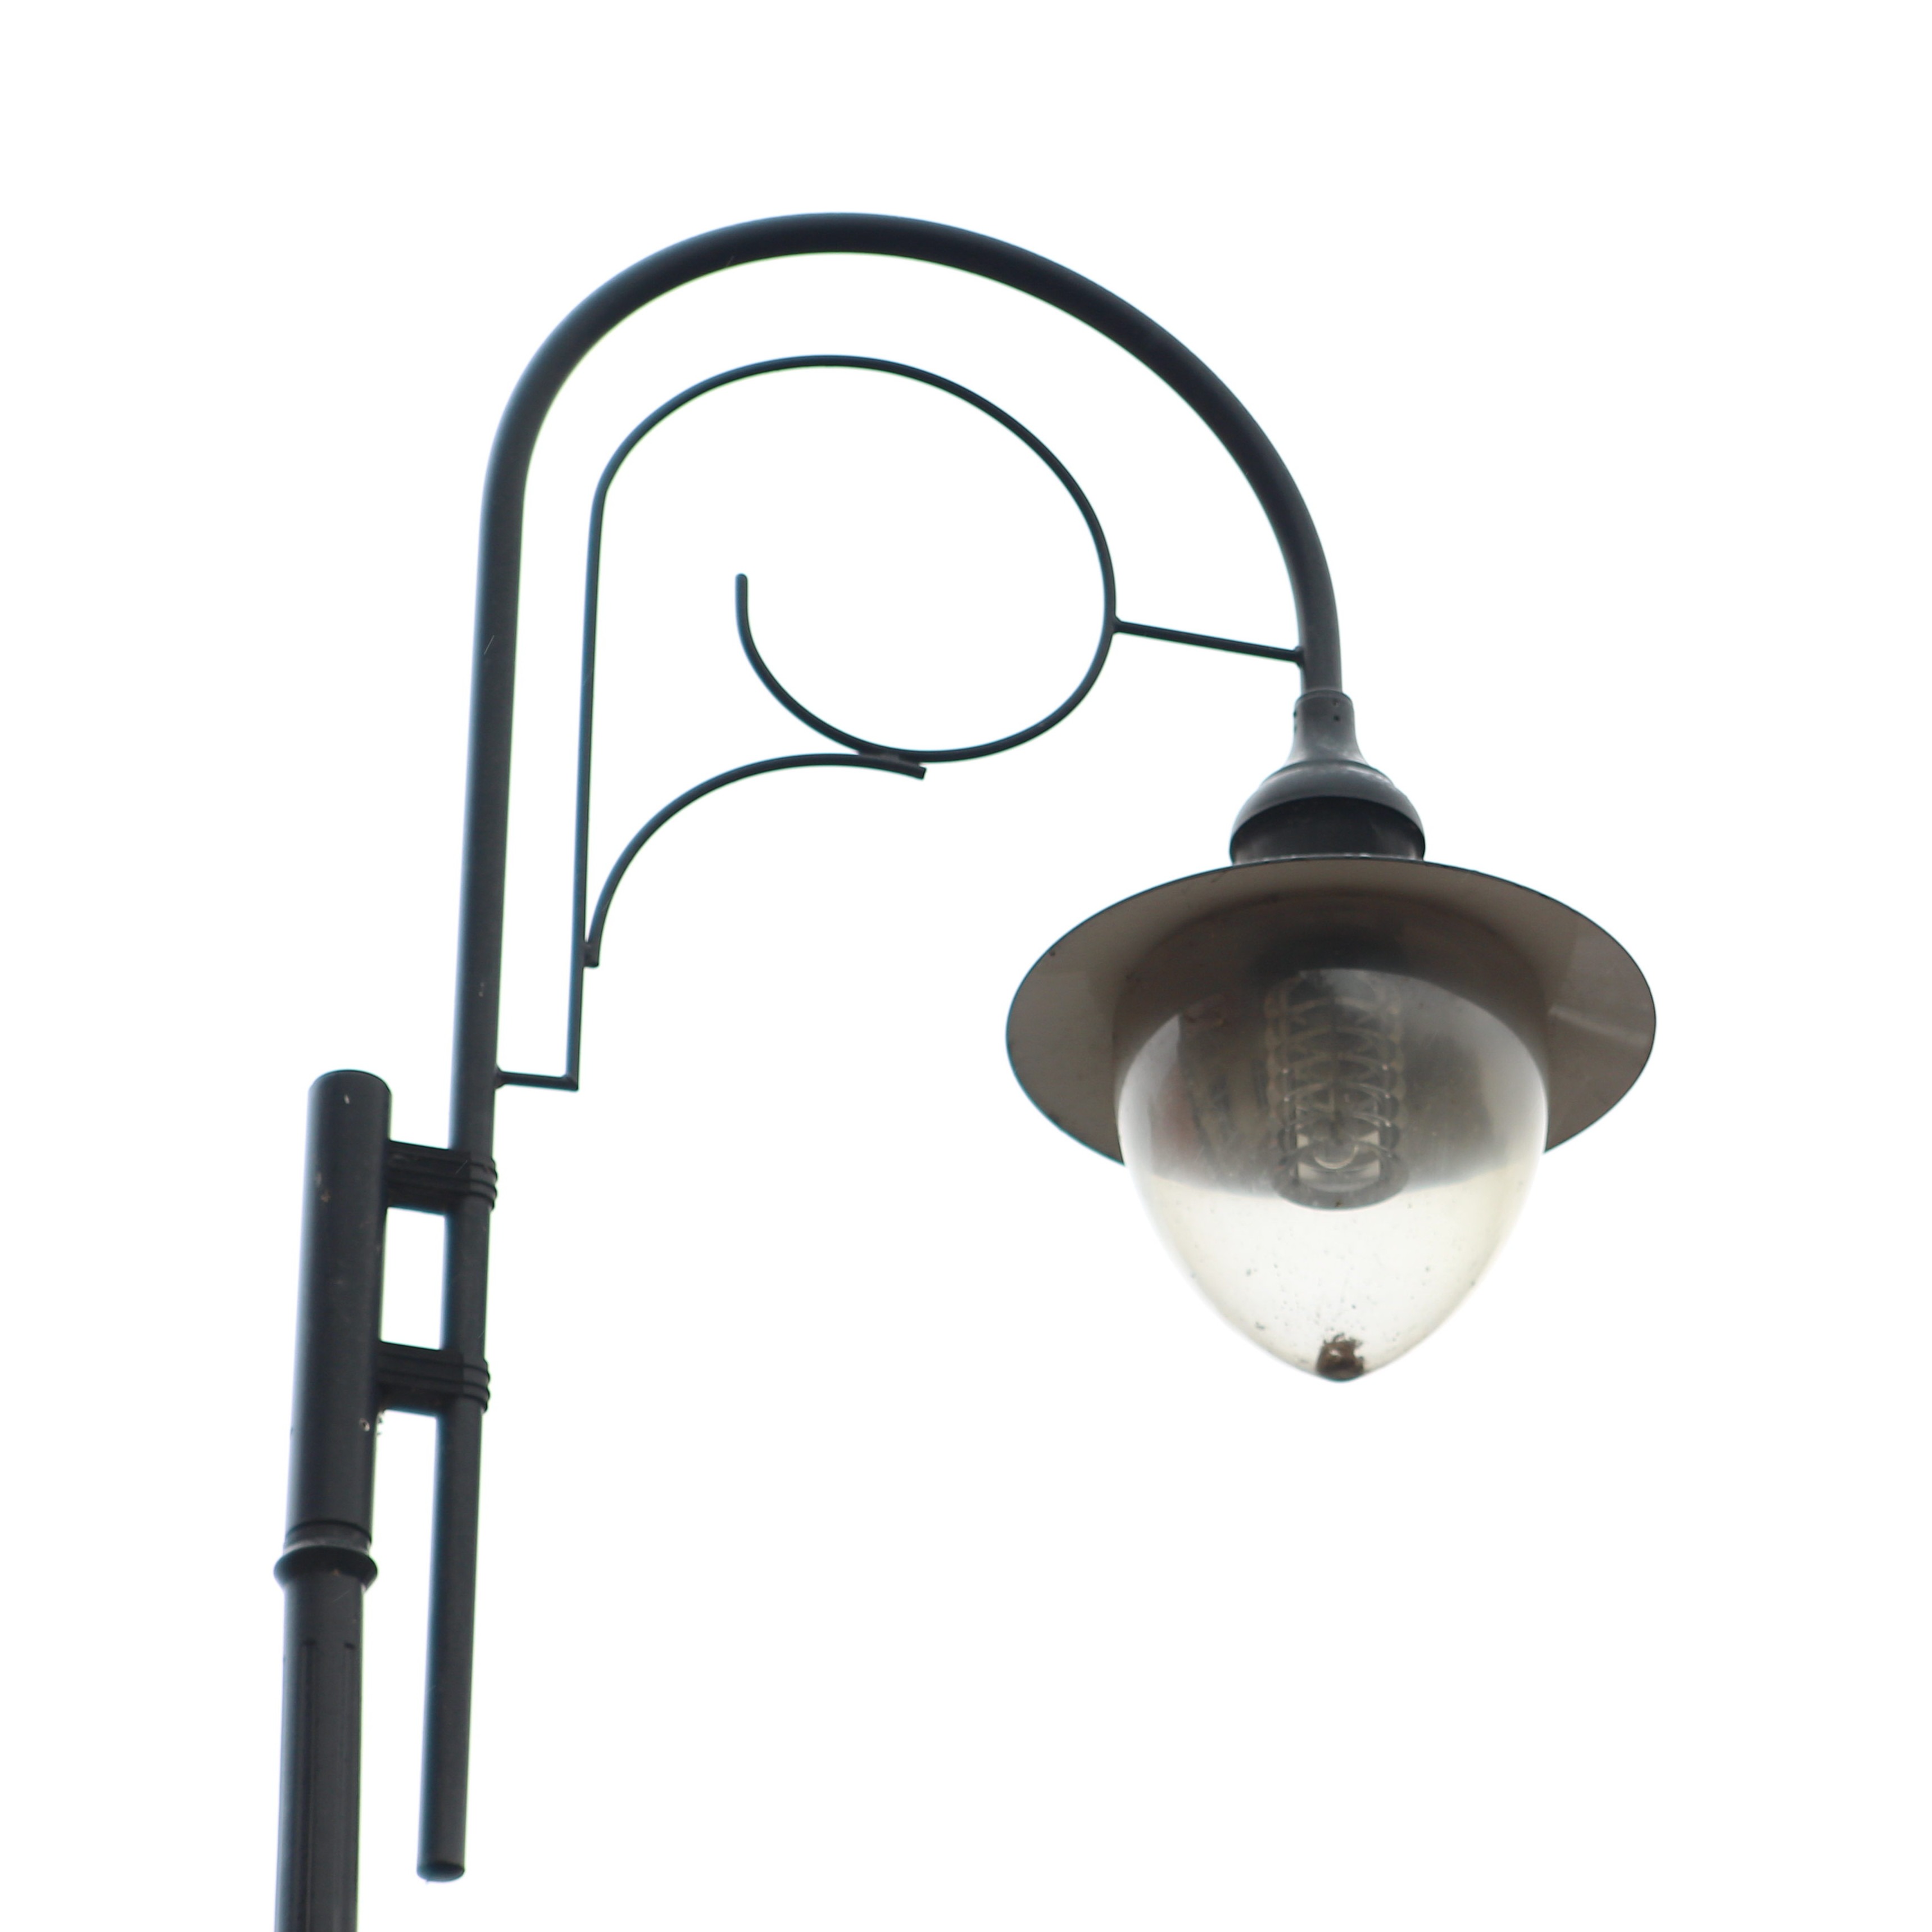
outdoor, light, city, urban, lantern, street light, lamp, lighting, streetlight, street lamp, product, lamppost, light fixture, electric, illumination, sconce